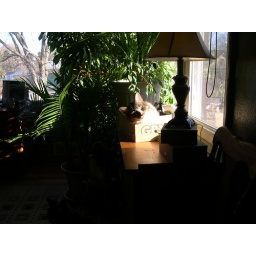
A 15 pound cat in a 5 pound box